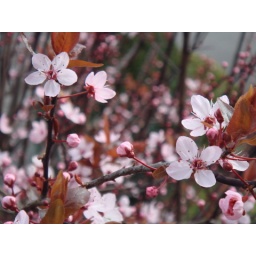
It's not as dramatic as the blossoms in Japan...but it's still pretty..and this tree is right outside my parents' house